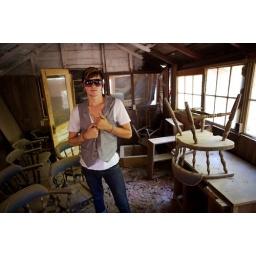
shot in some abandoned house next to a bar in a valley..before solvang. canon 1ds mark 2, canon 24-70mm f2.8